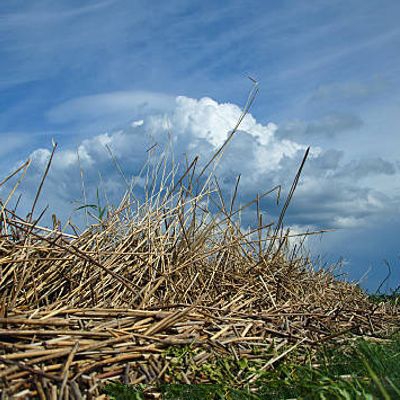
Cloud type: Cirrostratus (Cs)